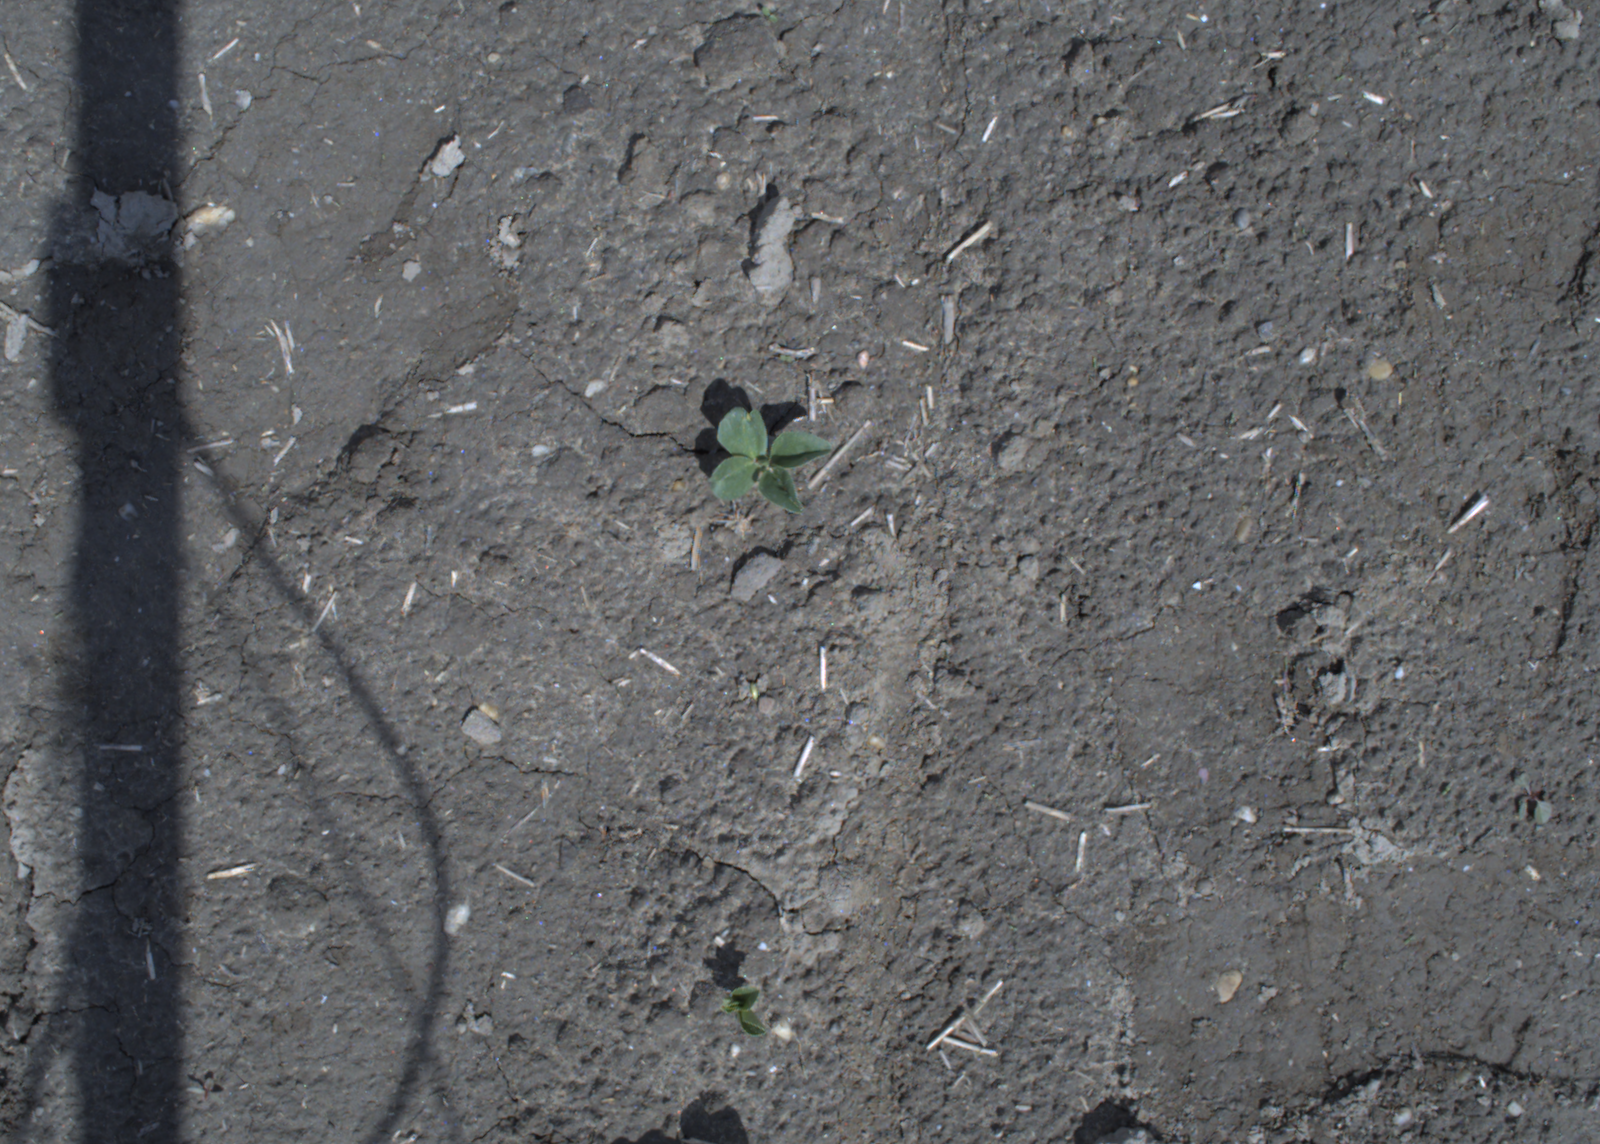
Capture date: 20.05.2021 12:42:51
Weather: mixed
Wind: strong
Seeding date: 27.04.2021
Plant canopy height (mm): 1002